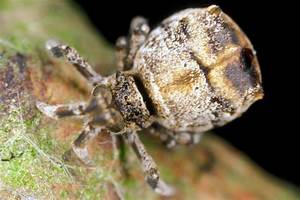
Label: spider